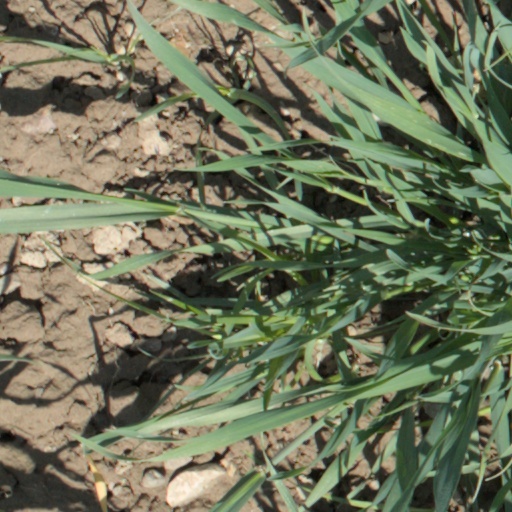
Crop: wheat